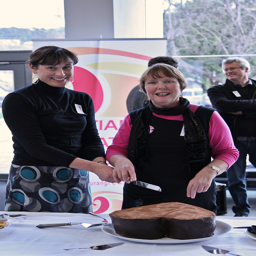
Two women are going to cut a heart pie.
Two women hold a knife above the heart shaped cake.
Two women are cutting a heart shaped cake together
A smiling woman stands behind a heart shaped cake.
Two women are about to cut into a chocolate heart cake together.